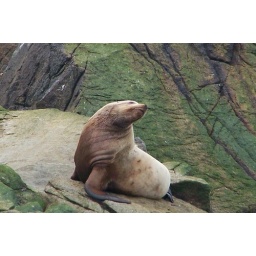
A Steller sea lion enjoying a day on the rocks in Sitka, Alaska